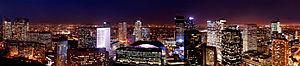
Quartier d'affaires de la Défense (villes de Puteaux, Courbevoie et Nanterre), vu depuis la tour Défense 2000.